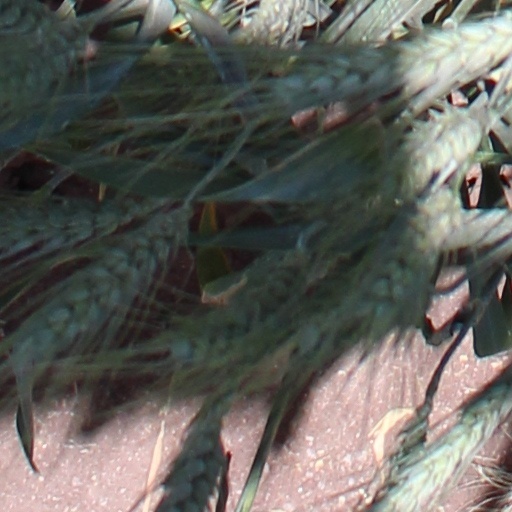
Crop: wheat